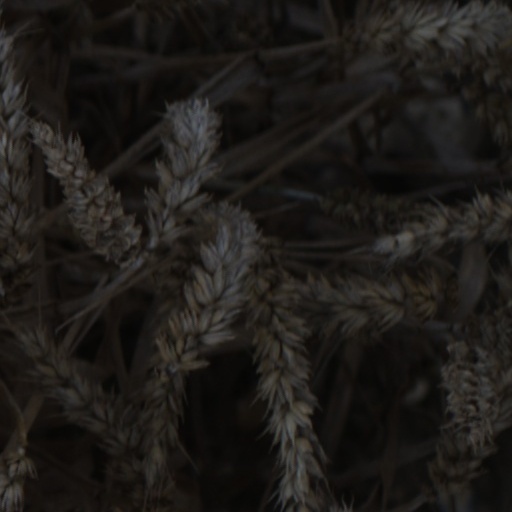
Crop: wheat